Ivano-Frankivsk

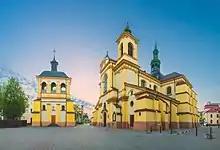
The city's Art Museum on Sheptytskyi Square (former Parish Church of Virgin Mary).

The city is situated in the Carpathian region northeast of the mountain range, sitting approximately above mean sea level. One of the several main geographical features is the Vovchynets Hill also known as the Vovchynets Mountains. The hill reaches 300- above sea level and is part of the Pokuttya Highland (Upland). Around the hill Bystrytsia River branches into Bystrytsia of Nadvirna, Bystrytsia of Solotvyn, and Vorona. The last two rivers serve as a natural border between the "Pokuttya Highland" and "Stanislav Basin". The Vovchynets Hill is located just outside and northeast of Ivano-Frankivsk. Located southeast from the Stanislav Basin in the direction of the Prut Valley is the Khorosnen (Prut-Bystrytsia) Highland. The highest point of that highland is Mount Hostra, .